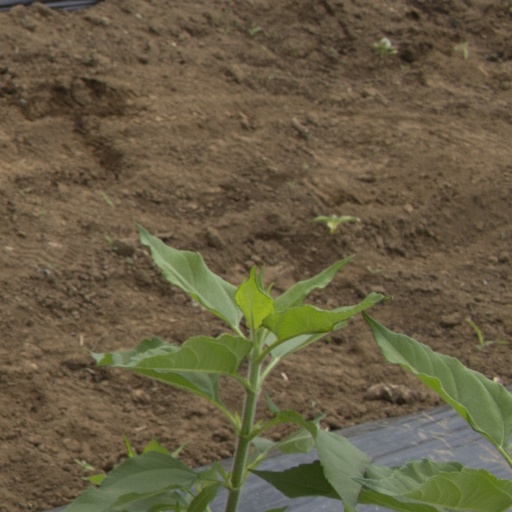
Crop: Jerusalem artichoke